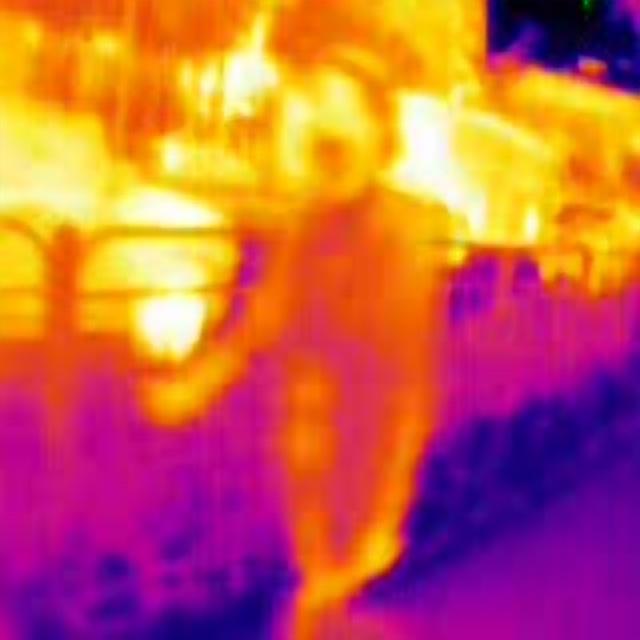
Detected objects:
label: person